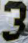
Number: 3